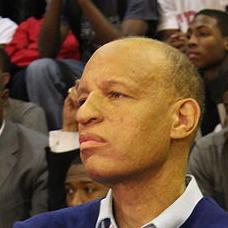
Age: 56